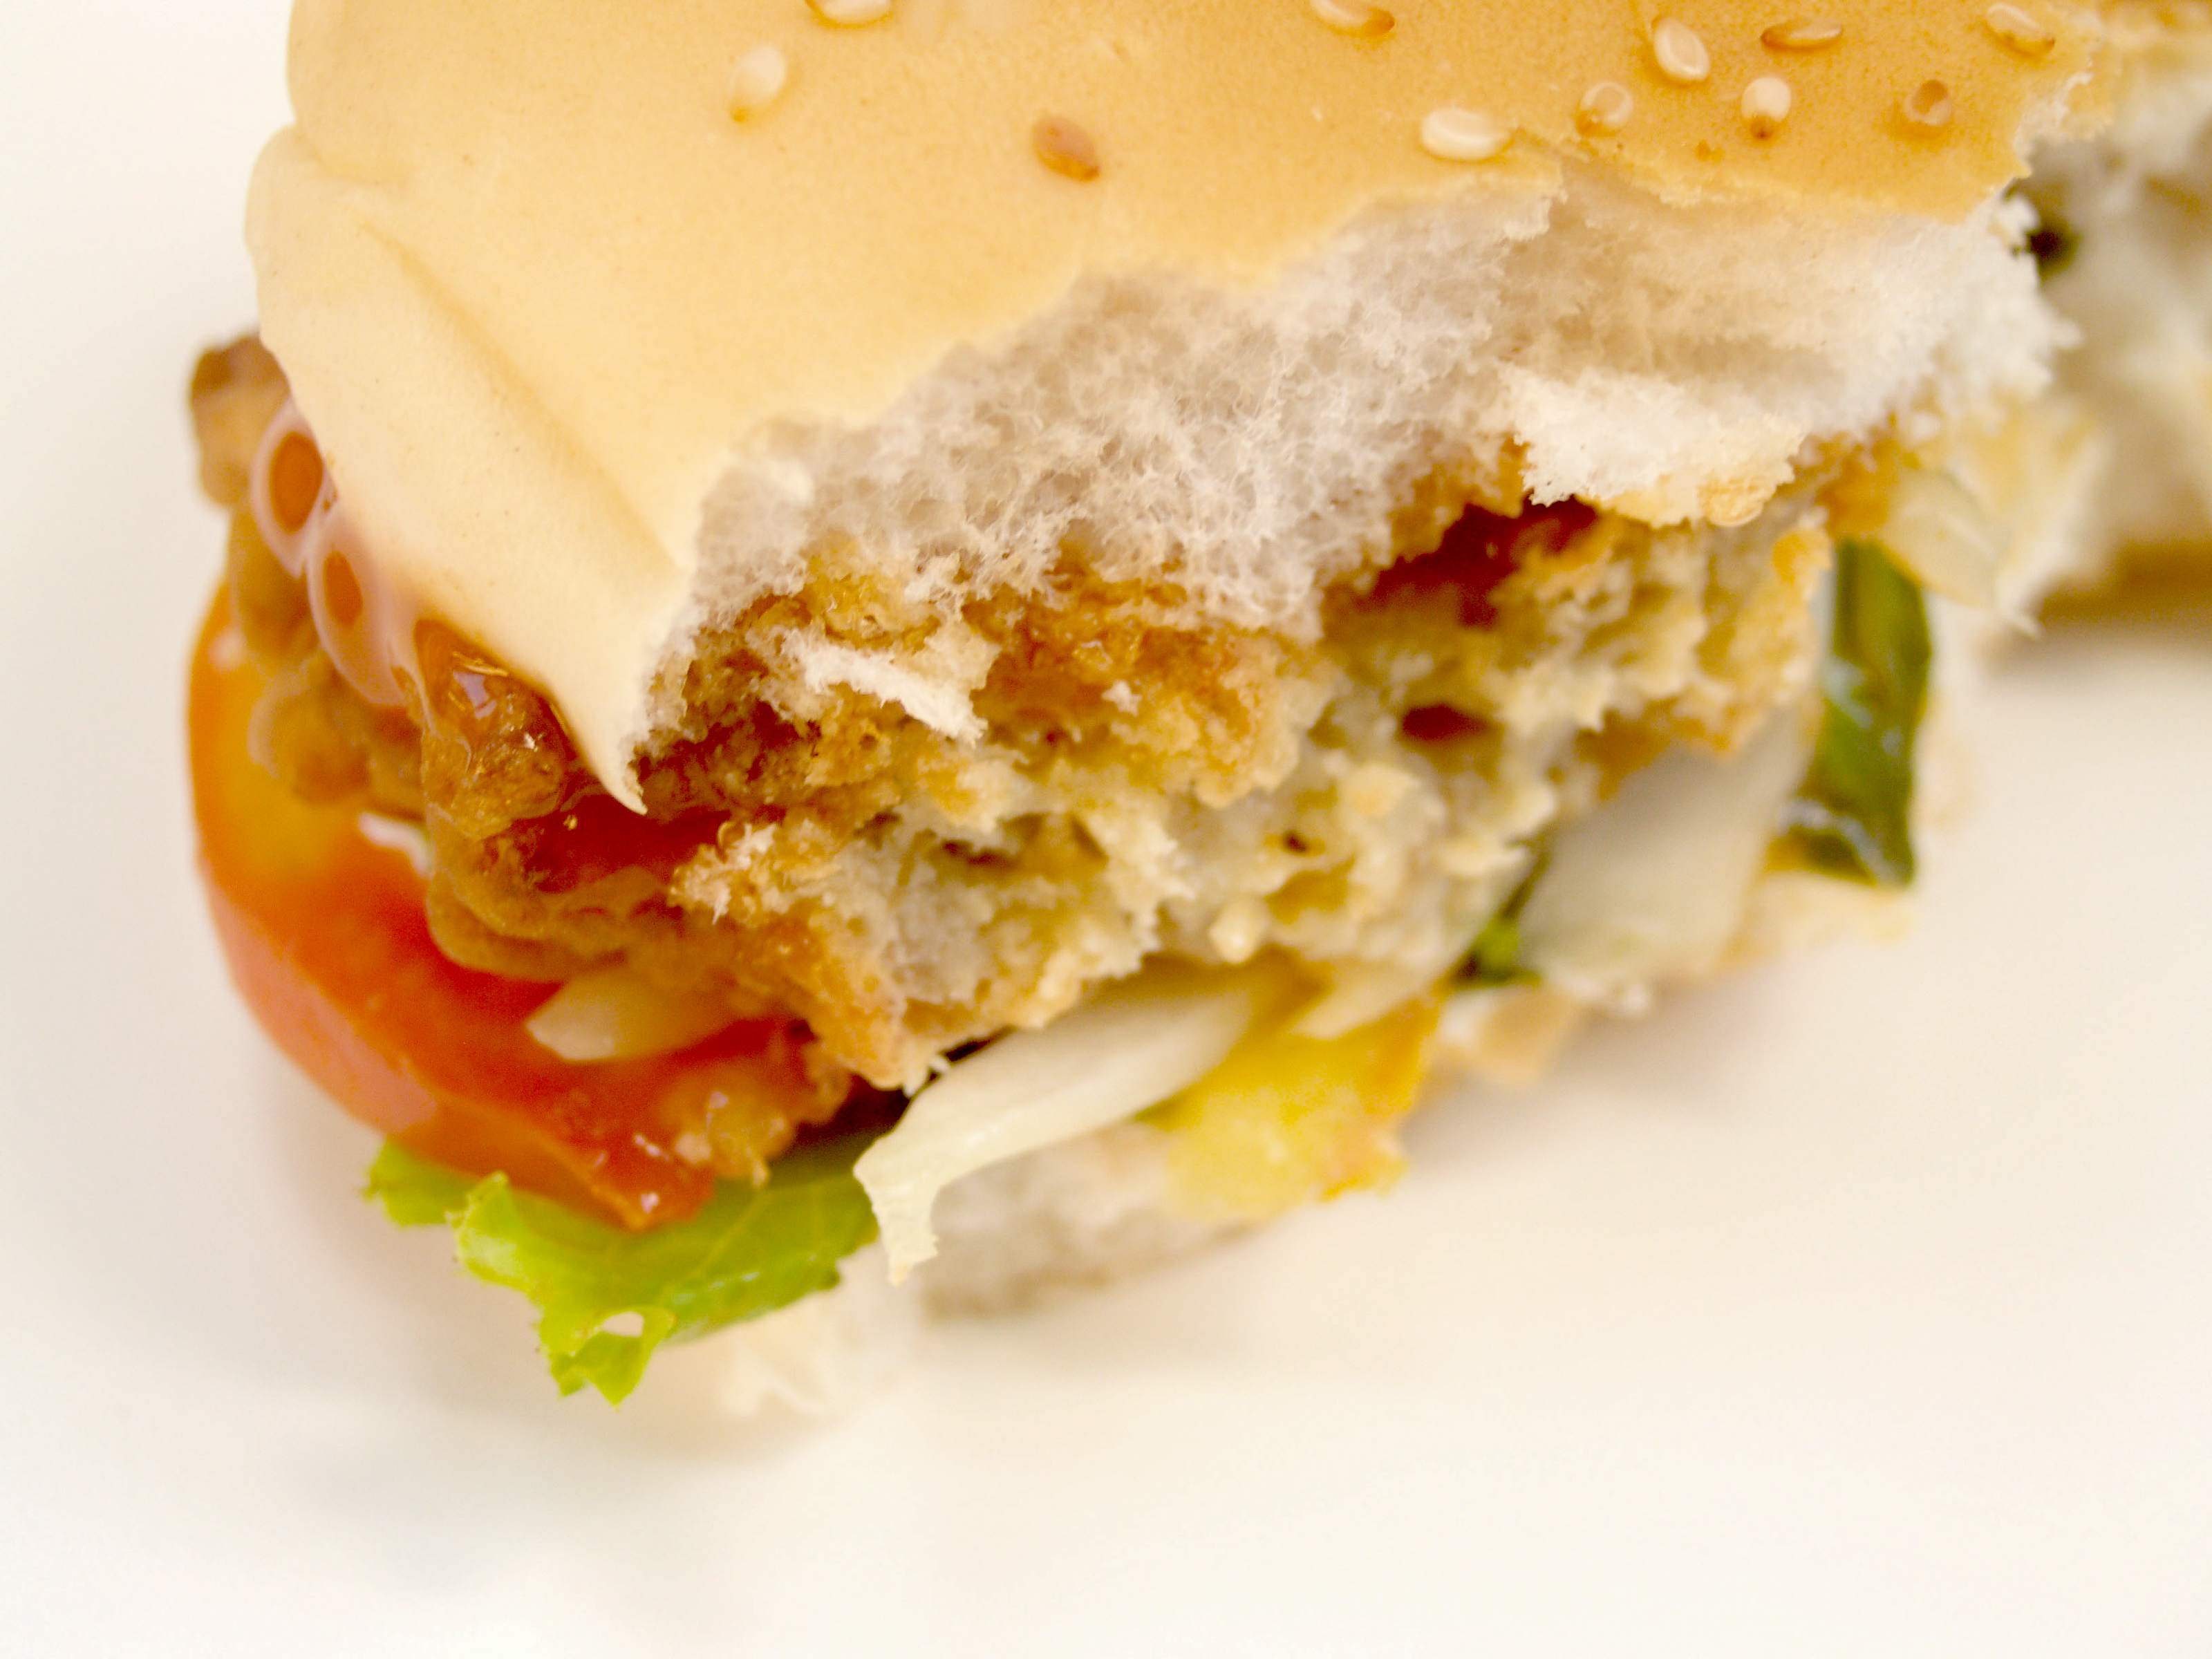
meat, food, fast, tasty, snack, burger, meal, beef, background, hamburger, bread, bun, sandwich, fresh, sesame, tomato, cheese, delicious, cheeseburger, lettuce, american, lunch, onion, cuisine, salad, eating, vegetable, unhealthy, gourmet, dinner, breakfast sandwich, dish, fast food, veggie burger, slider, fried food, finger food, junk food, vegetarian food, american food, breakfast, recipe